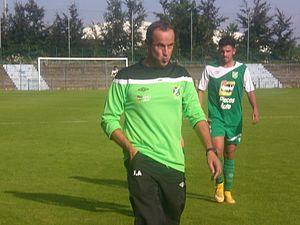
Jean Antunès lors du match RC Lens B / IC Croix, comptant pour la troisième journée du Championnat de France de football amateur (CFA), le 29 août 2015, au Stade François Blin d'Avion.
Jean Antunès ou Antunes est un footballeur français occupant le poste de milieu défensif, devenu entraîneur à l'issue de sa carrière de joueur.
Wasquehal Football, couramment appelé Wasquehal Foot, est un club de football français fondé à Wasquehal en 1924 par Arthur Buyse, sous le nom d'Union Sportive de Wasquehal, avant que ce dernier ne prenne en 1945 celui d'Entente Sportive de Wasquehal, après avoir fusionné avec l’AS Wasquehal. Le club devient Wasquehal Football en 2017 en faisant fusionner trois clubs basés dans différents quartiers de la ville, l’Entente Sportive de Wasquehal, le Capreau Sport Wasquehal et le Wasquehal Futsal.